Campanhã railway station

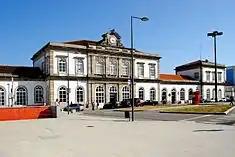
A view of the "Largo da Estação" and Campanhã station

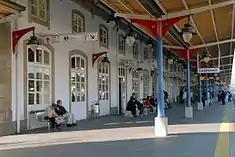
A view of the rail platform and rear facade

The station is situated in an isolated space, implanted on level terrain, on the eastern end of the city of Porto, along the right margin of the Douro River. The principal facade is exposed to the "Largo da Estação" towards the urban centre of Campanhã, and its rear towards the railway lines and departure platforms. In actuality it is a central station to the city.